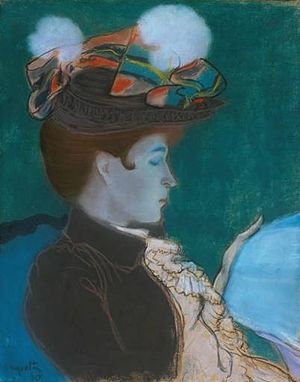
Louis Anquetin
Ung kvinde læser en avis, 1890
Louis Anquetin var en fransk maler. Han var aktiv indenfor syntetismen og cloisonismen.